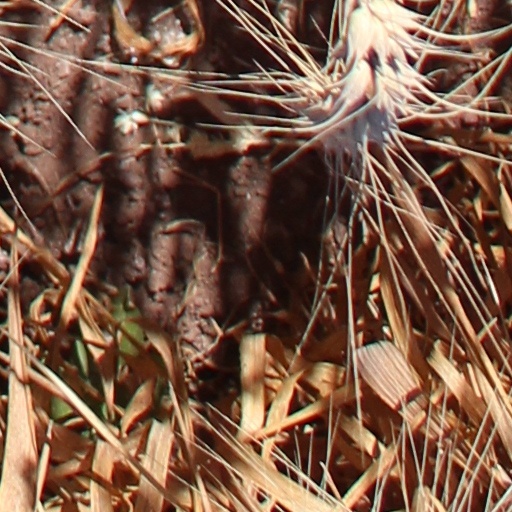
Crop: wheat